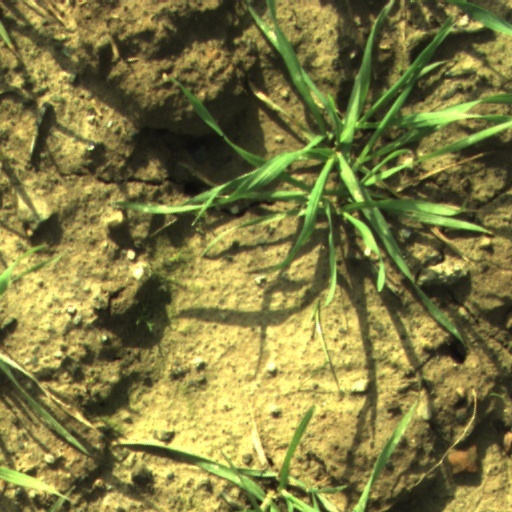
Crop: wheat